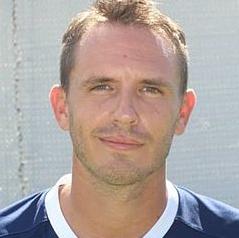
Age: 32